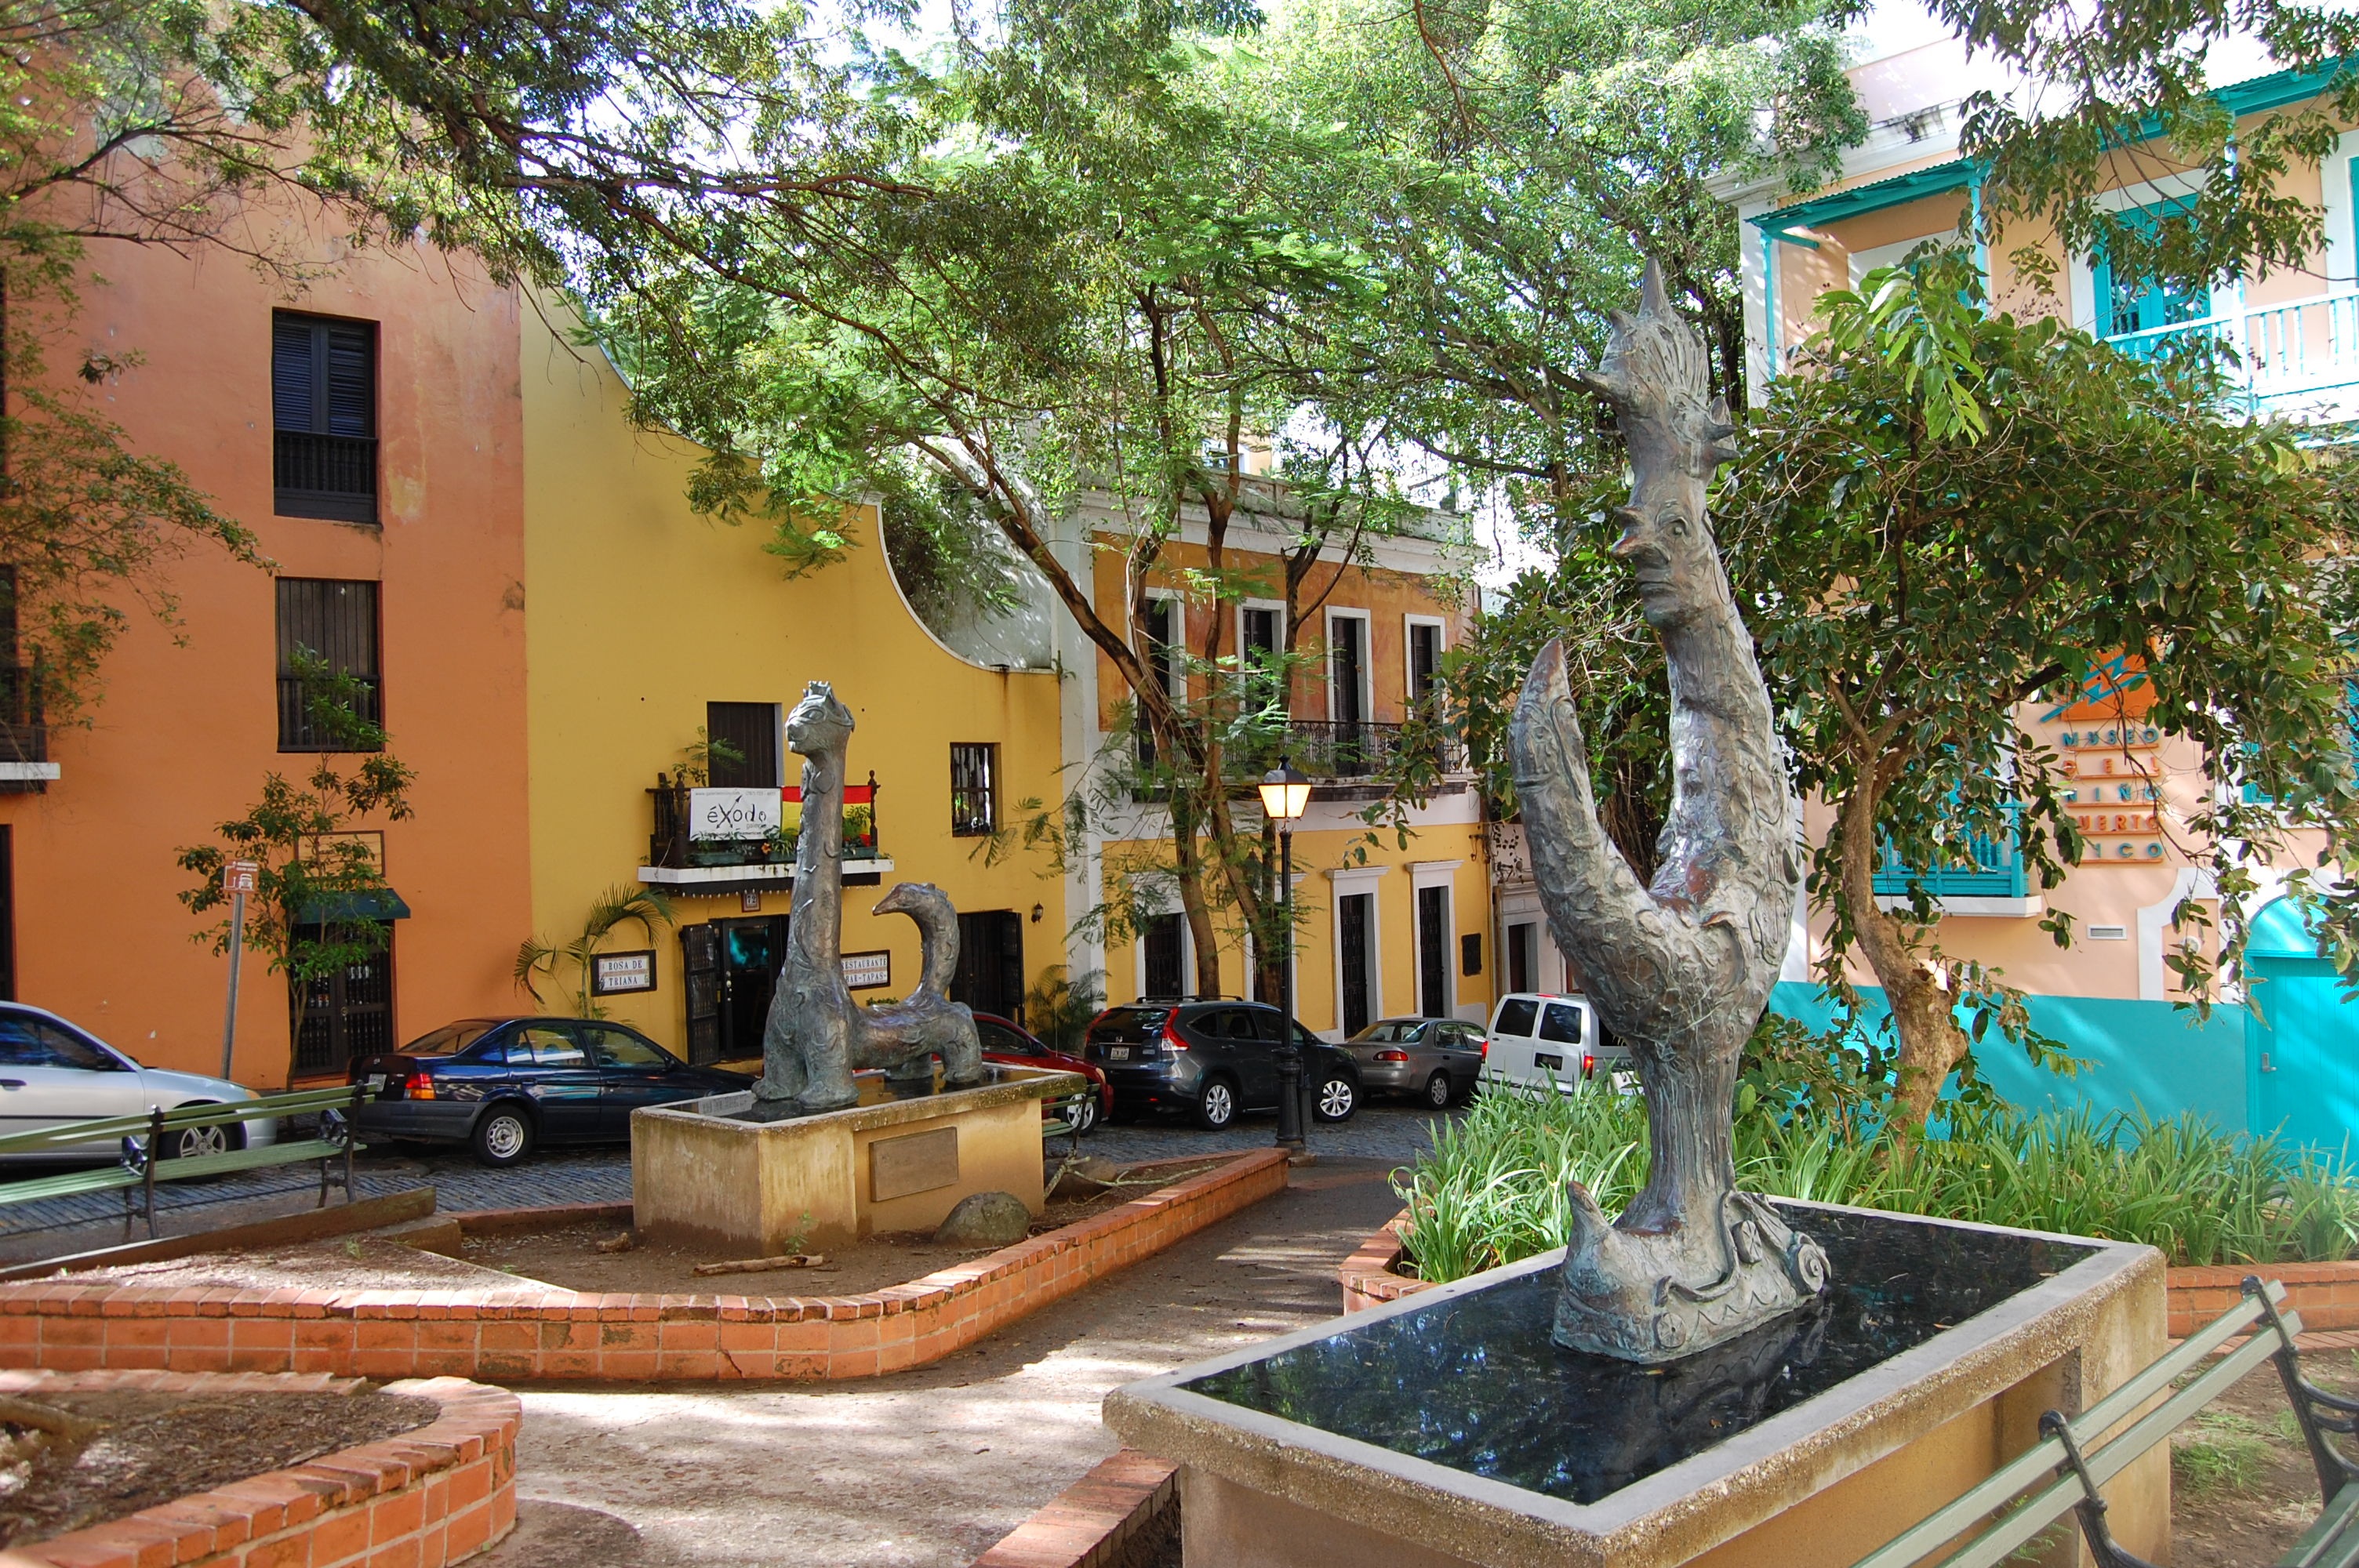
tree, architecture, building, old, home, travel, plaza, backyard, property, colorful, old town, courtyard, town square, estate, caribbean, neighbourhood, puerto rico, san juan